Primanti Bros.

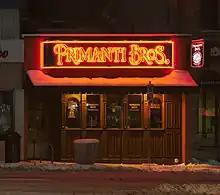
Primanti Bros. location in Oakland

Primanti Bros. locations are found throughout Pennsylvania, particularly in and around Pittsburgh. In addition to other Pennsylvania locations, restaurants have been established in Florida, Ohio, West Virginia and Maryland.